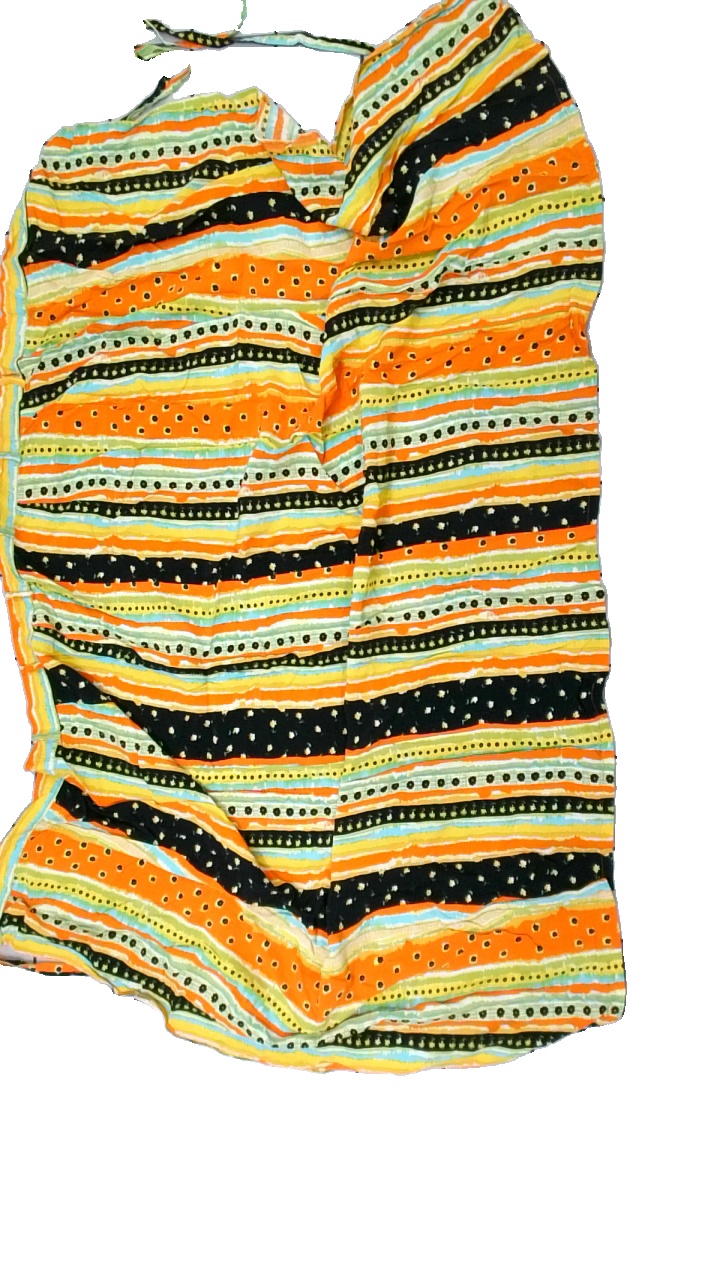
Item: Skirt (Ladies)
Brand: Missoni
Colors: Black, White, Yellow, Multicolor
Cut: Regular
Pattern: Other
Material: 100% viscose
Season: All
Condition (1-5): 2
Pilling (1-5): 2
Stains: Minor
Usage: Export
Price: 50-100